List of New Testament lectionaries (1–500)

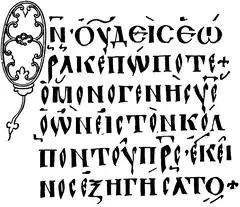
Codex Harcleianus (Lectionary 150)

A New Testament Lectionary is a handwritten copy of a lectionary, or book of New Testament Bible readings. Lectionaries may be written in majuscule or minuscule Greek letters, on parchment, papyrus, vellum, or paper.